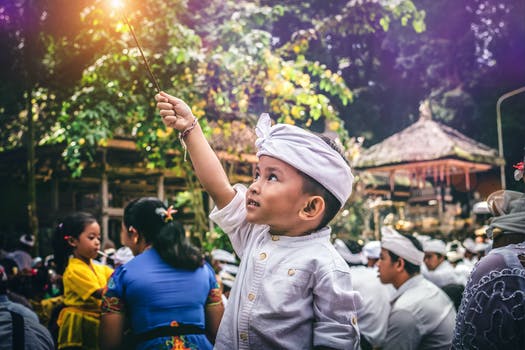
Label: No Watermark